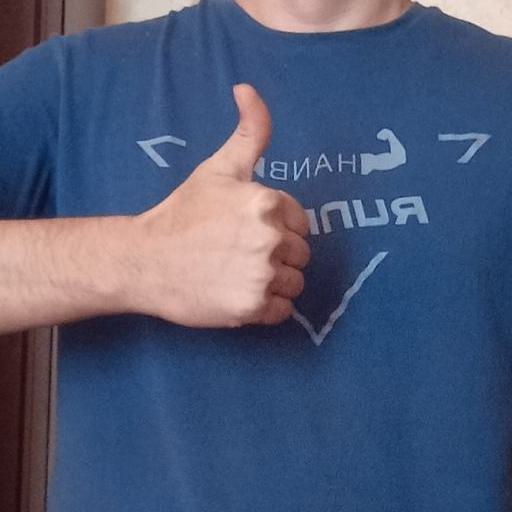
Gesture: like